The Grand (Calgary)

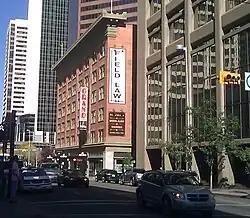

The Grand, stylized as The GRAND (formerly Sherman Grand, Showcase Grand, The Grand Theatre, and Theatre Junction GRAND), is the oldest theatre in the downtown core of Calgary, Alberta, Canada. In its current incarnation, it houses and operates the 436-seat Flanagan Theatre and a rehearsal space, the Studio.